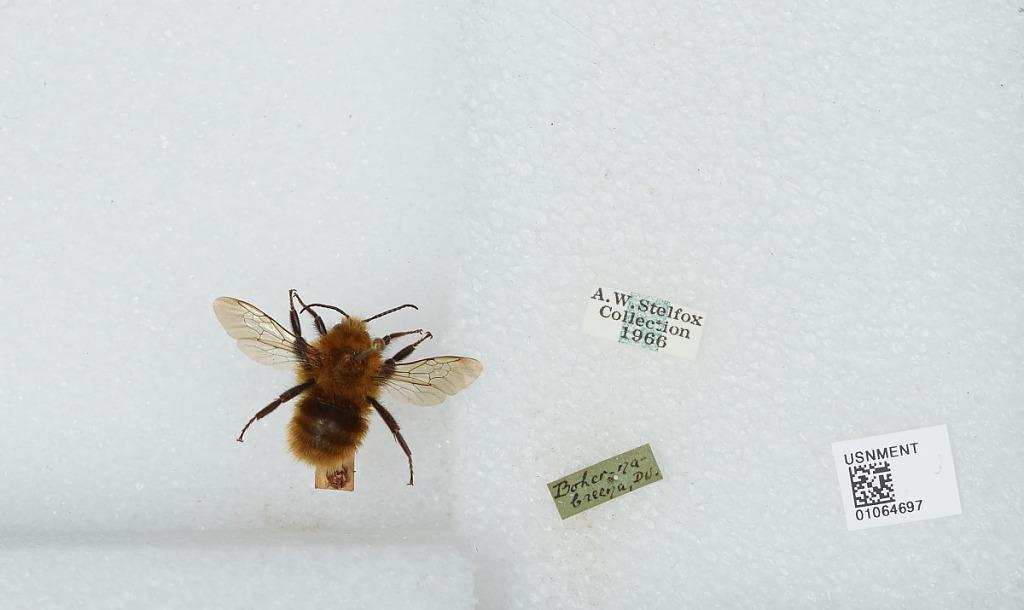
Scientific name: Bombus sp.
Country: Ireland
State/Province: Dublin
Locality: Bohernabreena
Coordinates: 53.266, -6.35801